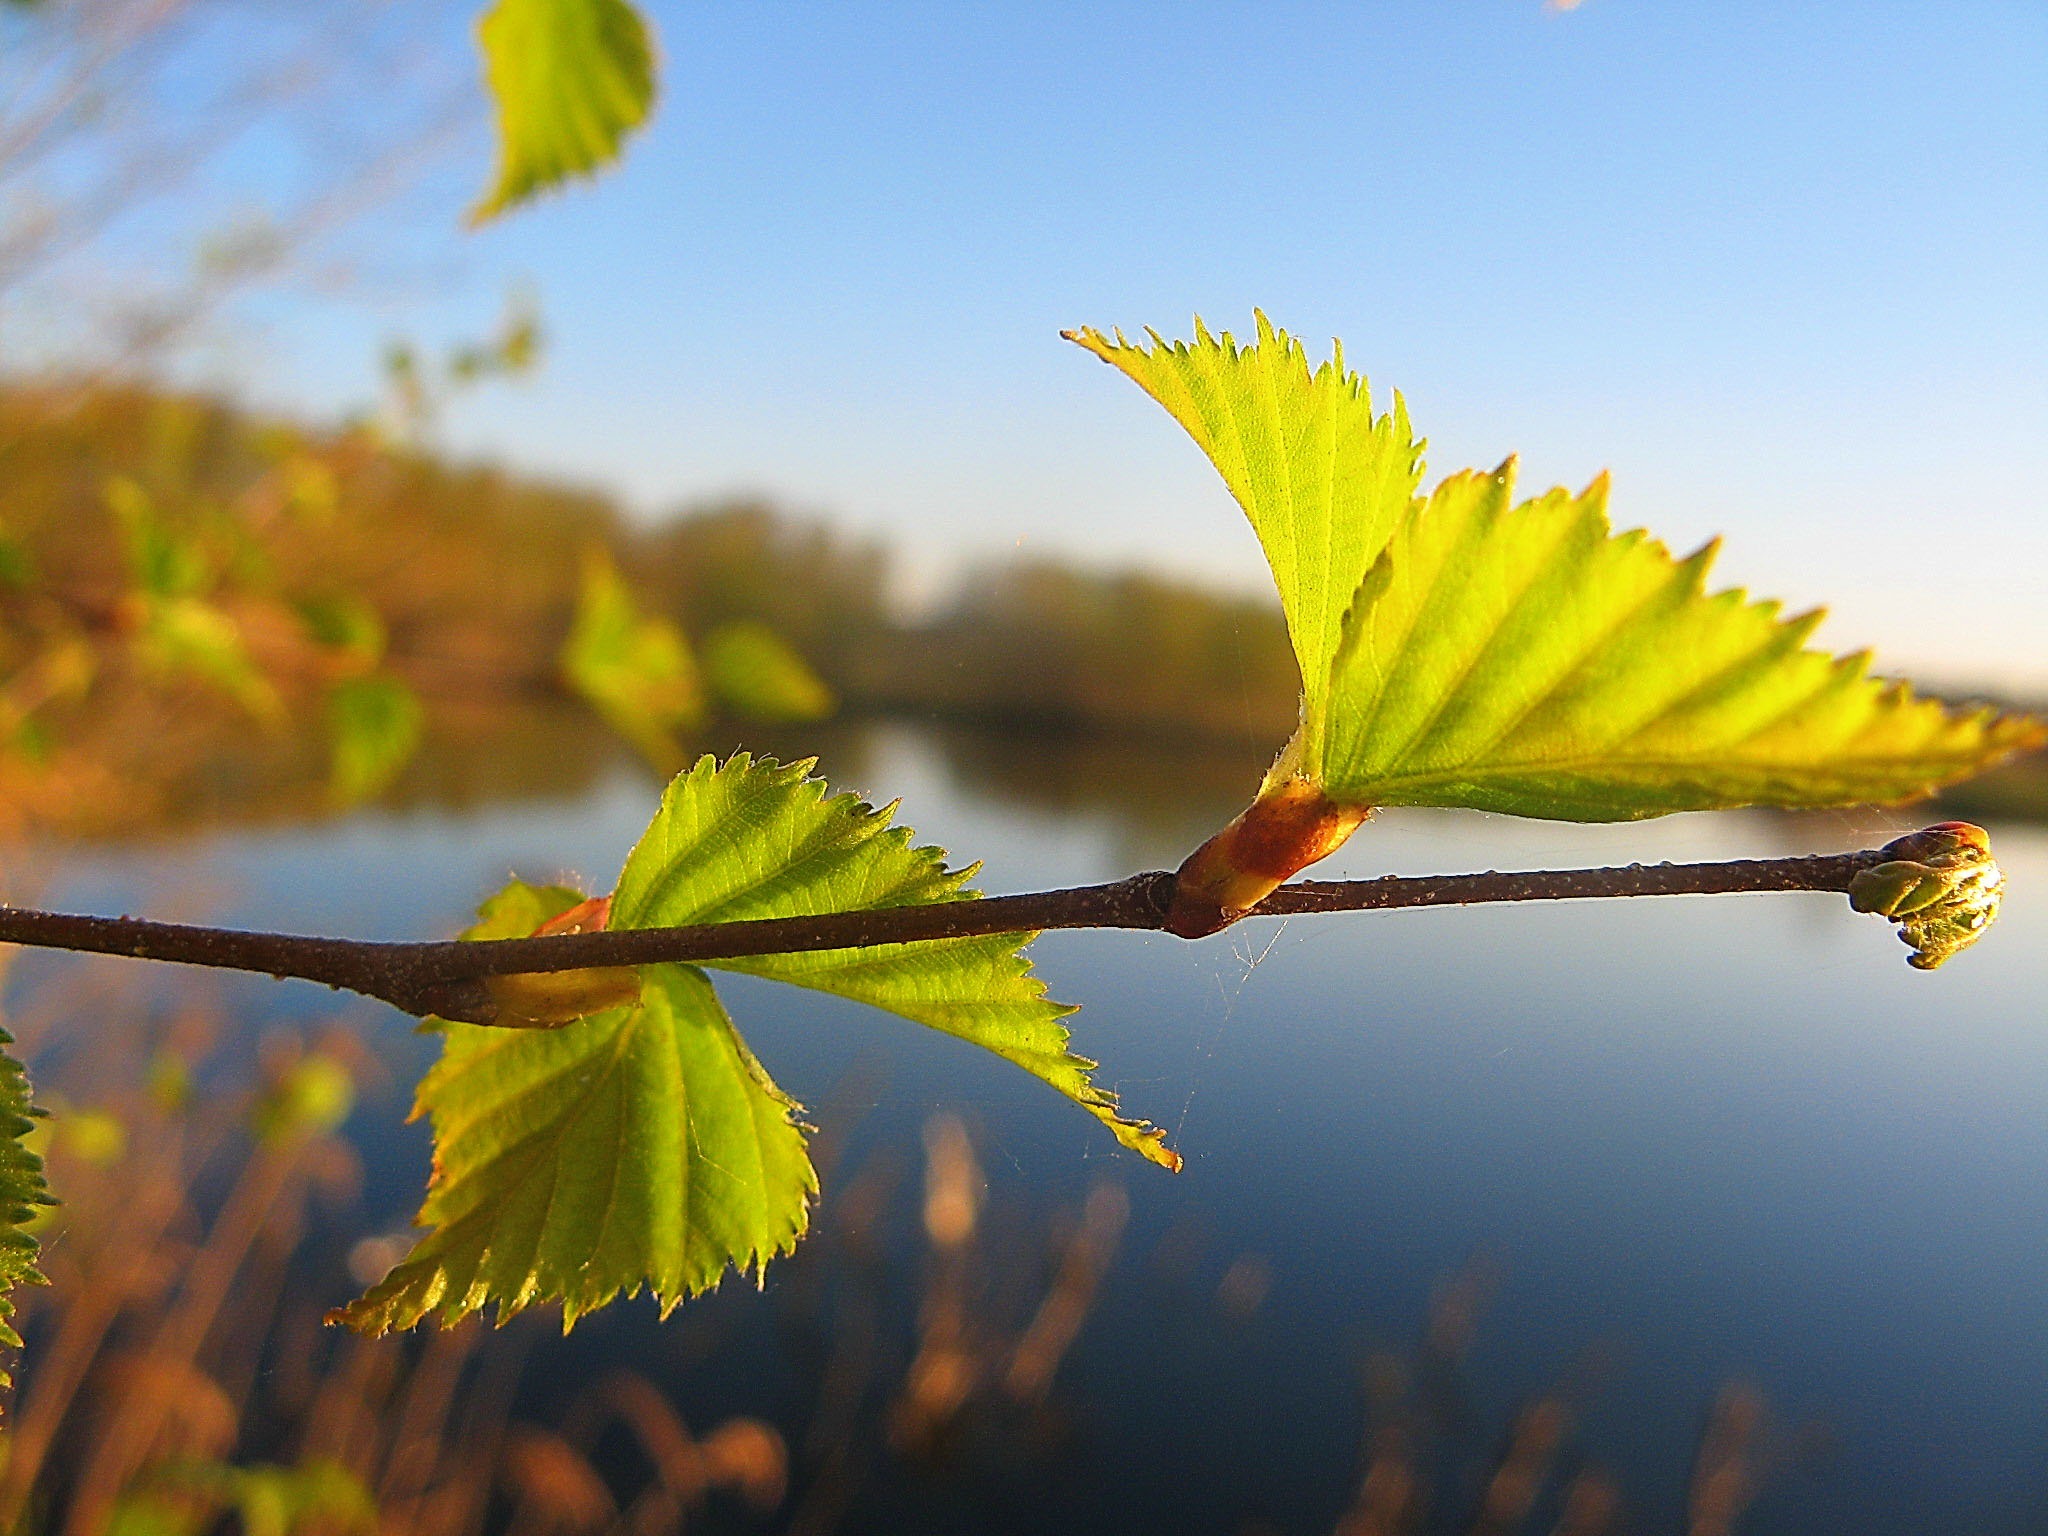
tree, nature, branch, plant, sunlight, leaf, flower, spring, green, autumn, botany, yellow, closeup, flora, season, close up, sheet, leaves, deciduous, macro photography, leaves green, flowering plant, plant stem, woody plant, computer wallpaper, land plant, arecales